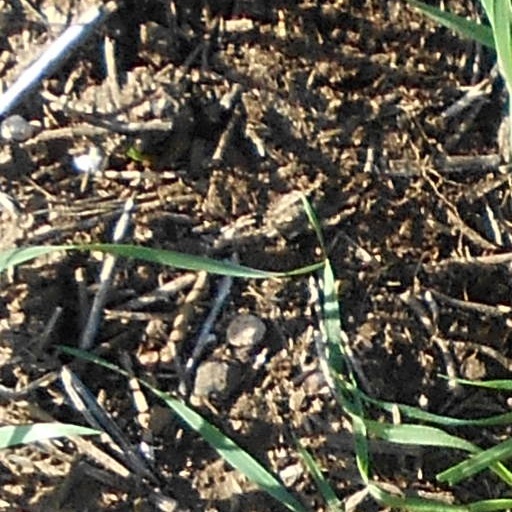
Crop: wheat